Life Flight Network

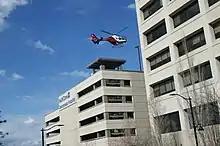
Life Flight helicopter landing on the MultiCare Deaconess Hospital helipad in Spokane, WA

Life Flight Network operates bases across the Pacific Northwest in Washington, Oregon, Idaho, and Montana.